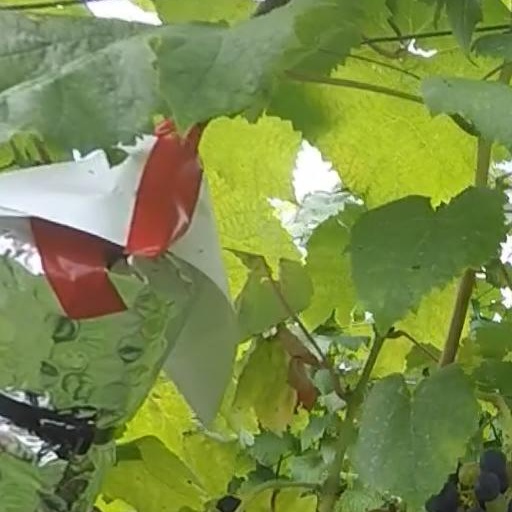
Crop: grape